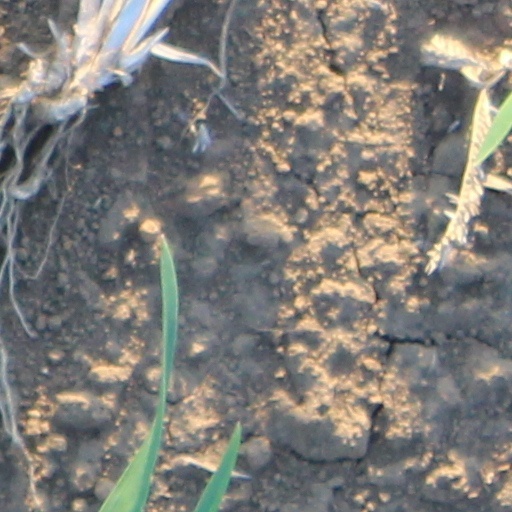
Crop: wheat